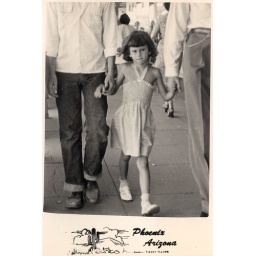
my mom, a little girl in a dress